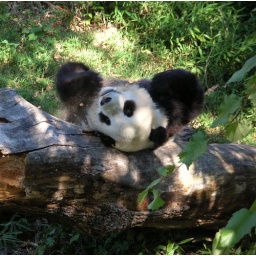
Panna boy in a cloud of woodchips